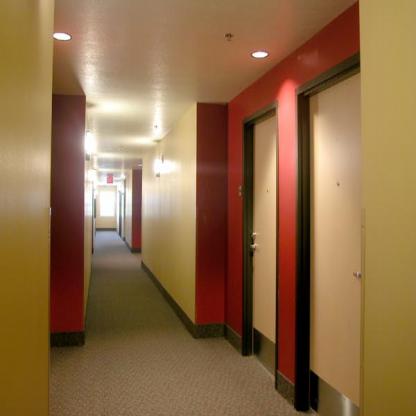
Scene: Indoor